2011 Monaco Grand Prix

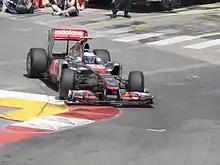
Jenson Button finished a close third after the top three battled towards the end of the Grand Prix

An incident between Hamilton and Massa caused Massa to crash in the tunnel, bringing out the first safety car. At the same time Schumacher's car suffered an airbox fire as he was about to pit, and he retired in the pit entrance forcing a safety car period while they cleared both cars. Vettel found himself leading behind the safety car and when racing resumed a battle between Vettel, Alonso and Button began. Vettel held the two former world champions behind him, despite being on tyres that had lasted since lap 16. As Button and Alonso fought for second place, the race looked set for an exciting climax, when an accident occurred involving Hamilton, Sutil, Alguersuari and Petrov. Sutil had hit the barrier on the previous corner, causing a right-rear puncture. Hamilton braked as Sutil lost control, and Alguersuari then ran into the back of Hamilton, damaging Hamilton's rear wing. Alguersuari hit the barrier, causing Petrov to do the same and both cars were out of the race, with Petrov being briefly trapped in his car. This brought out the safety car again and on lap 72 the race was red flagged, with the cars stopping on the grid at lap 72. During the red flag period, teams were allowed to change tyres and work on cars (unlike most motorsport, where tyre changes are not permitted during the red flag unless it is for a change of weather conditions). This worked to the advantage of Vettel, Alonso, and Hamilton. Vettel and Alonso had heavily used tyres, while Hamilton most likely would not have been able to finish the race with the damaged rear wing that required almost the entire red flag period to repair.